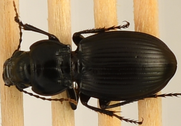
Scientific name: Cyclotrachelus torvus
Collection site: Northern Great Plains Research Laboratory Site (NOGP), plot NOGP_009